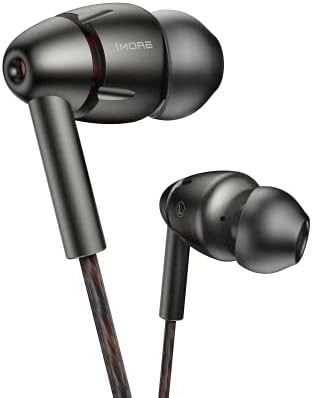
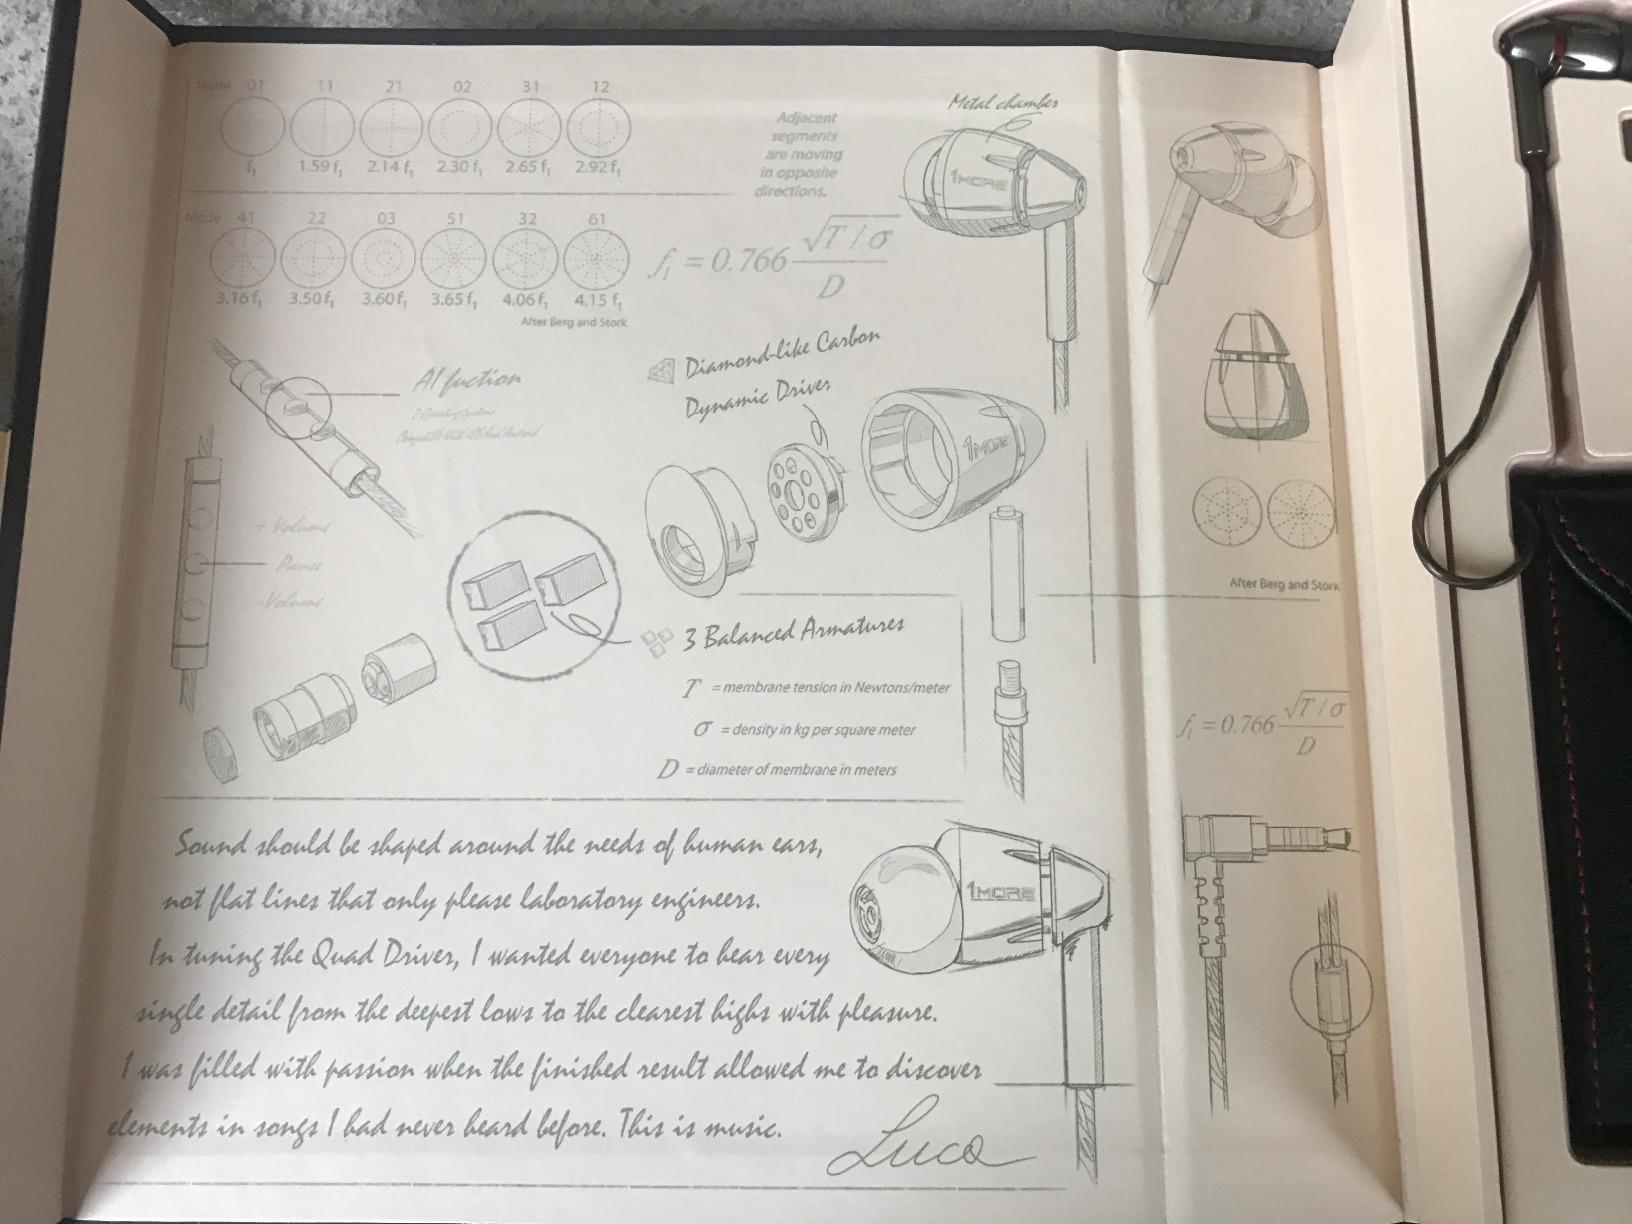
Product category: headphones
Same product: yes